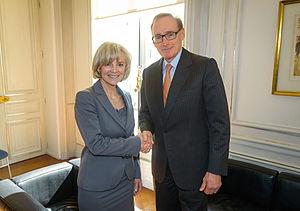
Les relations entre l'Australie et la France sont des relations internationales s'exerçant entre un État d'Océanie, le Commonwealth d'Australie, et un autre principalement européen, la République française. Elles sont structurées par deux ambassades, l'ambassade d'Australie en France et l'ambassade de France en Australie.